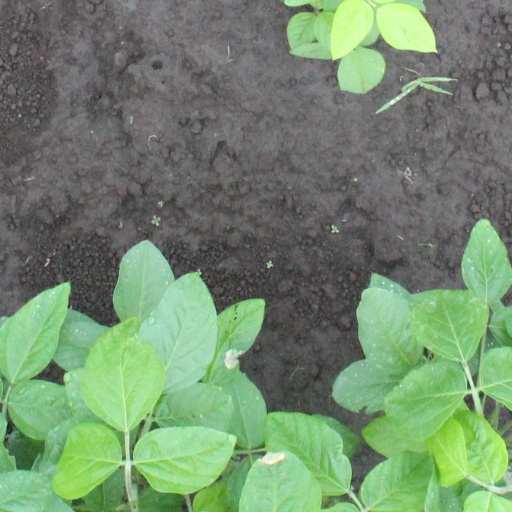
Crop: soybean